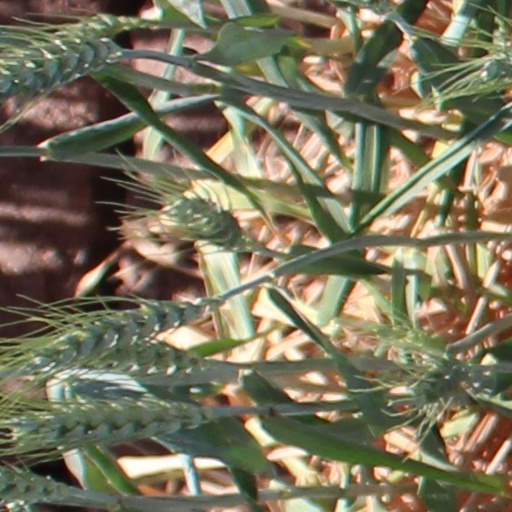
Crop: wheat